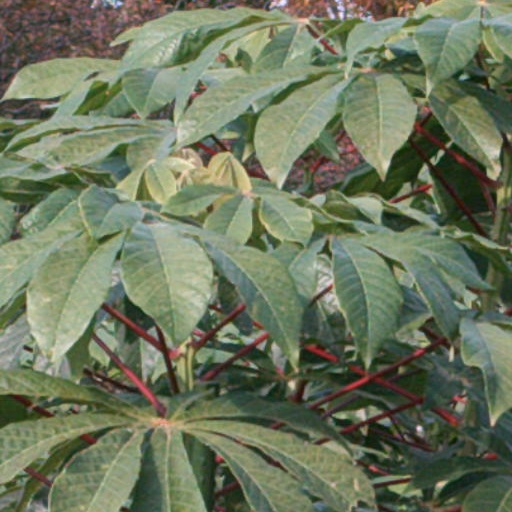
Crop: cassava